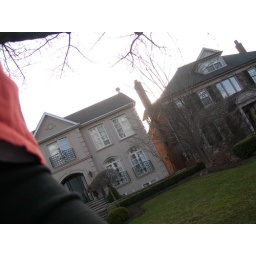
The gates over the window are kinda cool. Also like the door